Airborne Express

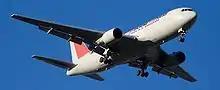
Airborne Express 767

Airborne Express was an express delivery company and cargo airline. Headquartered in Seattle, Washington, its hub was in Wilmington, Ohio. Airborne was founded as the Airborne Flower Traffic Association of California in 1946 to fly flowers from Hawaii to the US mainland. Airborne Express was acquired by DHL in 2003. Prior to the acquisition, it rose to be the third largest private express delivery company in the United States, behind FedEx and United Parcel Service.